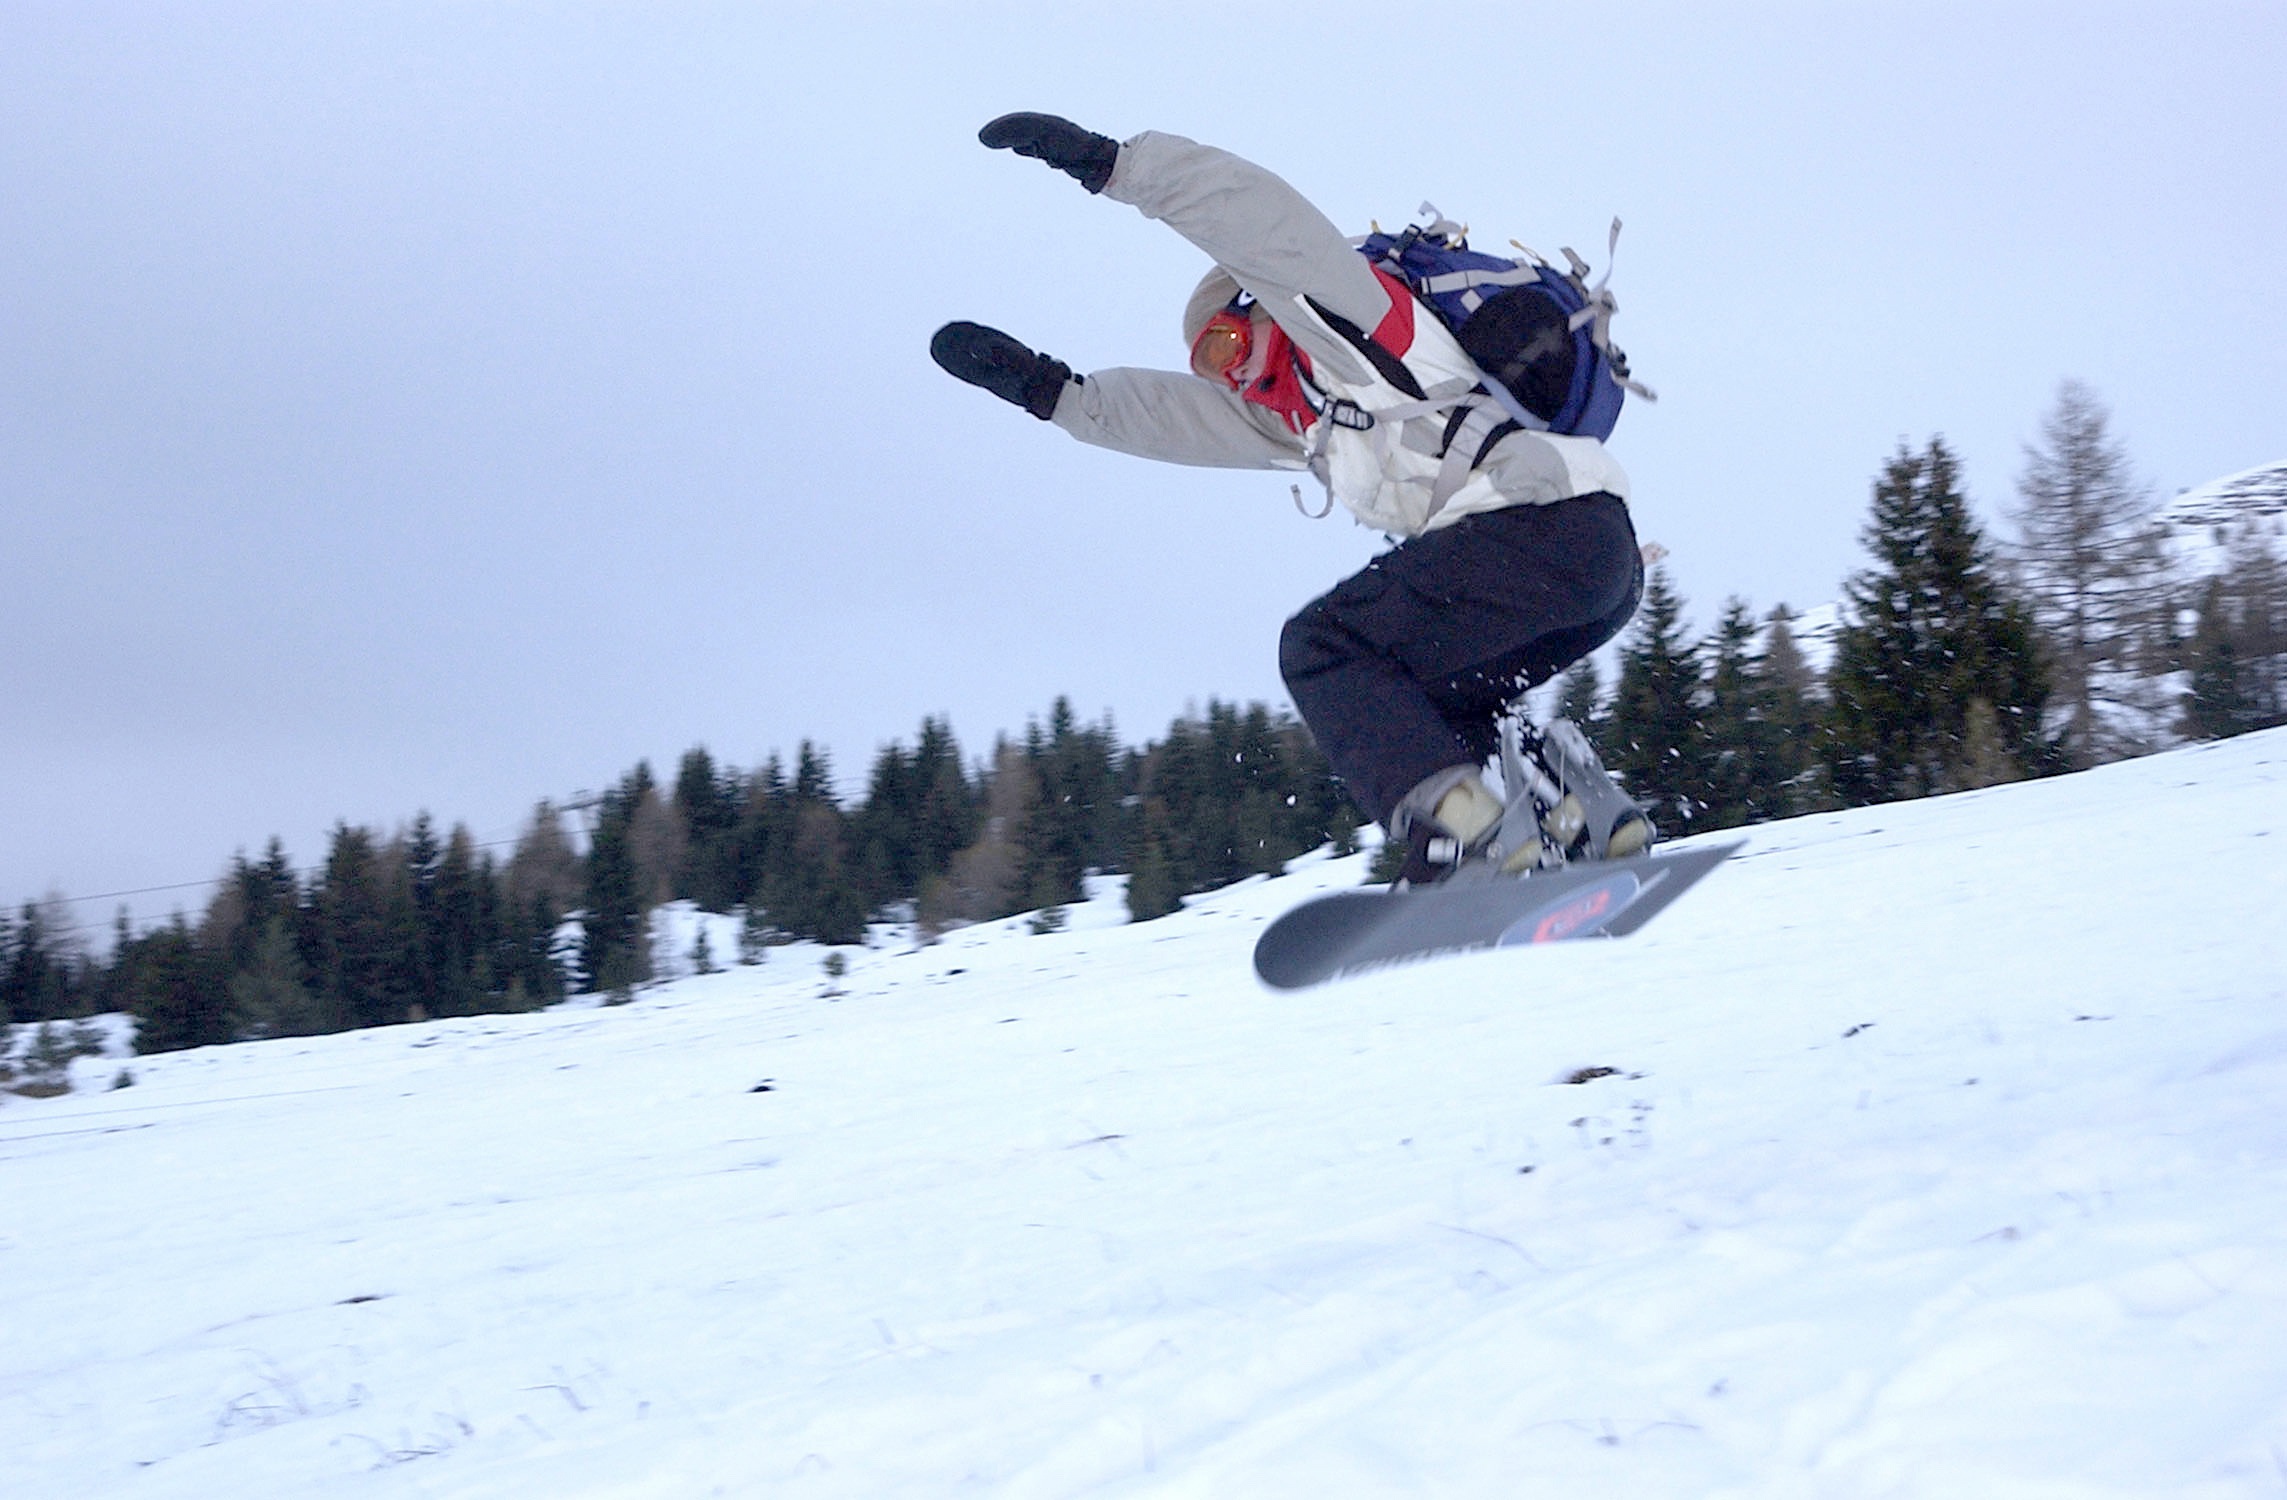
snow, cold, winter, action, snowboard, extreme sport, skiing, leisure, season, sports equipment, snowboarder, winter sport, fun, sports, mountains, downhill, snowboarding, active, piste, freeride, nordic skiing, alpine skiing, boardsport, telemark skiing, freestyle skiing, ski cross, slalom skiing